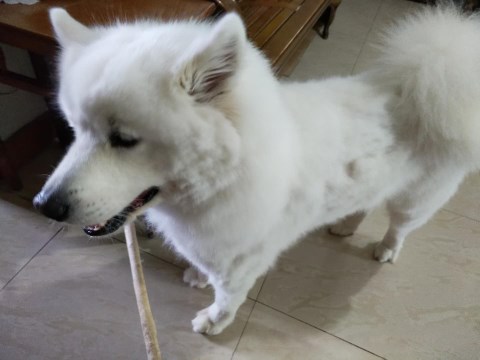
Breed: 2192-n000088-Samoyed